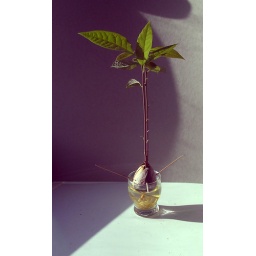
Beck stuck an avacado in a glass of water and this appeared! Remarkable!